Himeros

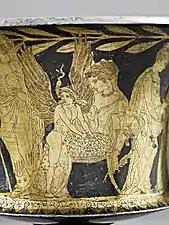
Aphrodite with Himeros, detail from a silver kantharos, BC

In Greek mythology, Himeros (lit. 'desire') is one of the seven Erotes, a group of winged love deities, and part of Aphrodite's procession. Often described as "sweet", he is the god and personification of desire and lust. In Hesiod's "Theogony", Eros and Himeros were present at Aphrodite's birth and escorted the goddess as she emerged out of the sea foam and joined the assembly of the gods. Earlier in Theogony, Himeros is mentioned as a resident of Mount Olympus, being a neighbor of the Muses and the Charites. Himeros (desire) and Philotes (affection) were bestowed upon the world by Aphrodite initiating sexual encounter; they spoke words of love and winning talk that affected the minds ("nous") and hearts of mortals and gods alike.